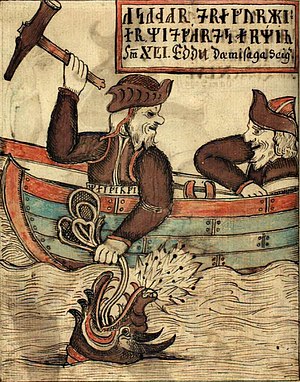
Ragnarsdrápa
En af illustrationerne på Ragnarrs skjold viste sandsynligvis Thors fisketur. Denne illustration af scenen stammer fra et islandsk manuskript fra 1700-tallet.
Ragnarsdrápa er et skjaldekvad der siges at være skrevet til i Ragner Lodbrogs ære, men som mere sandsynligt er skrevet til en senere Regnar. Kvadet bliver tilskrevet den ældst kendet skjald, Bragi Boddason, som levede i 800-tallet og blev skrevet til den svenske konge Björn på Haugi. Bragi beskriver billederne på et dekoreret skjold, som Regnar har givet ham. Billederne inkluderer: